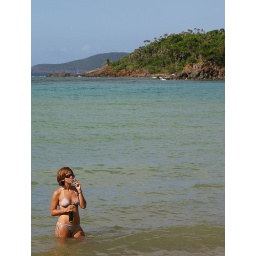
Rose enjoys the solitude at a beach near her house in St. Thomas.